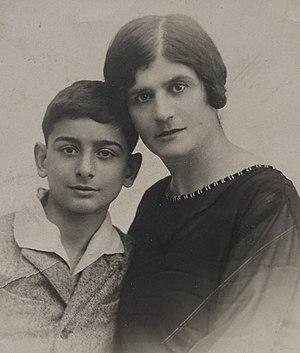
Berdjouhi et son fils Armen
Berdjouhi Barseghian ou simplement Berdjouhi, née Berdjouhi Bardizbanian en 1889 à Plovdiv et morte le 18 mai 1940 à Paris, est une écrivaine, institutrice, femme politique et travailleuse humanitaire arménienne. En 1919-1920, elle est l'une des trois femmes élues députées au Parlement de la Première république d'Arménie.